Malalai Joya

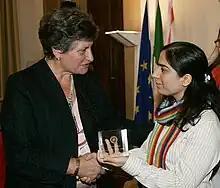
21 October 2008 – Florence: Regional Councilor Bruna Giovannini, on behalf of the Regional Council of Tuscany gives Malalai Joya a prestigious gold medal.

Joya said the vote was a "political conspiracy" and that she had been told Article 70 was written specifically for her saying "since I've started my struggle for human rights in Afghanistan, for women's rights, these criminals, these drug smugglers, they've stood against me from the first time I raised my voice at the Loya Jirga."